Scotland in the early modern period

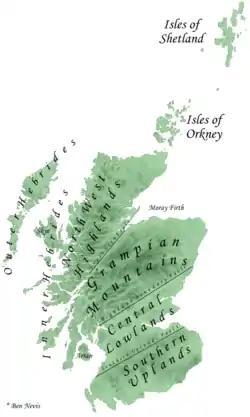
The topography of Scotland.

After the death of Cromwell in 1658, Monck remained aloof from the manoeuvring in London that led to the brief establishment of a regime under Richard Cromwell and the subsequent contest for power between army leaders. In 1659 he opened negotiations with Charles II and began a slow march south with his army. He then restored the English Long Parliament, which, having received assurances, voted for a restoration of the monarchy and then dissolved itself, creating a de facto restoration of the monarchy in Scotland, but without safeguards. In the event Scotland regained its system of law, parliament and kirk, but also the Lords of the Articles, bishops and a king who did not visit the country and ruled largely without reference to Parliament through a series of commissioners. These began with Middleton, now an earl and ended with the king's brother and heir, James, Duke of York (known in Scotland as the Duke of Albany). Legislation was revoked back to 1633, removing the Covenanter gains of the Bishops' Wars, but the discipline of kirk sessions, presbyteries and synods were renewed. Only four Covenanters were executed, the most prominent being Argyll. The reintroduction of episcopacy was a source of particular trouble in the south-west of the country, an area with strong Presbyterian sympathies. Abandoning the official church, many of the people here began to attend illegal field assemblies led by excluded ministers, known as conventicles. Official attempts to suppress these led to a rising in 1679, defeated by James, Duke of Monmouth, the King's illegitimate son, at the Battle of Bothwell Bridge. In the early 1680s a more intense phase of persecution began, in what was later to be known in Protestant historiography as "the Killing Time", with dissenters summarily executed by the dragoons of James Graham, Laird of Claverhouse or sentenced to transportation or death by Sir George Mackenzie, the Lord Advocate. In England, the Exclusion crisis of 1678–1681 divided political society into Whigs (given their name after the Scottish Whigamores), who attempted, unsuccessfully, to exclude the openly Catholic Duke of Albany from the succession, and the Tories, who opposed them. Similar divisions began to emerge in Scottish political life.